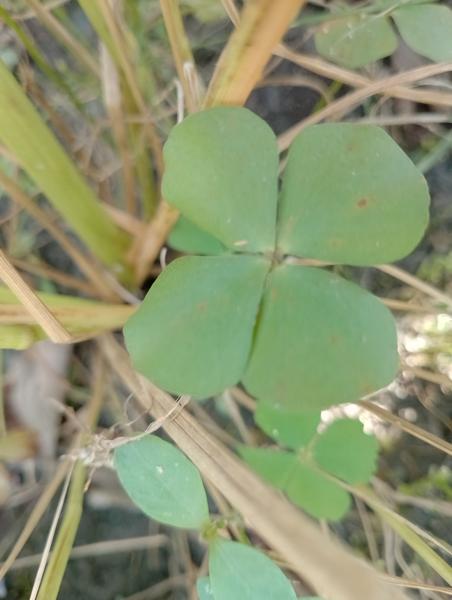
Weed species: Marsilea minuta